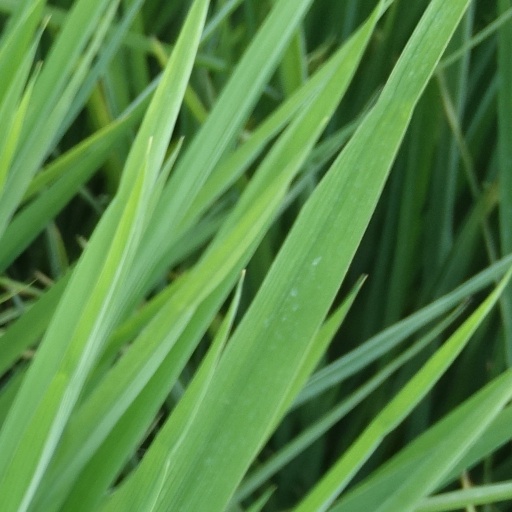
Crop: rice